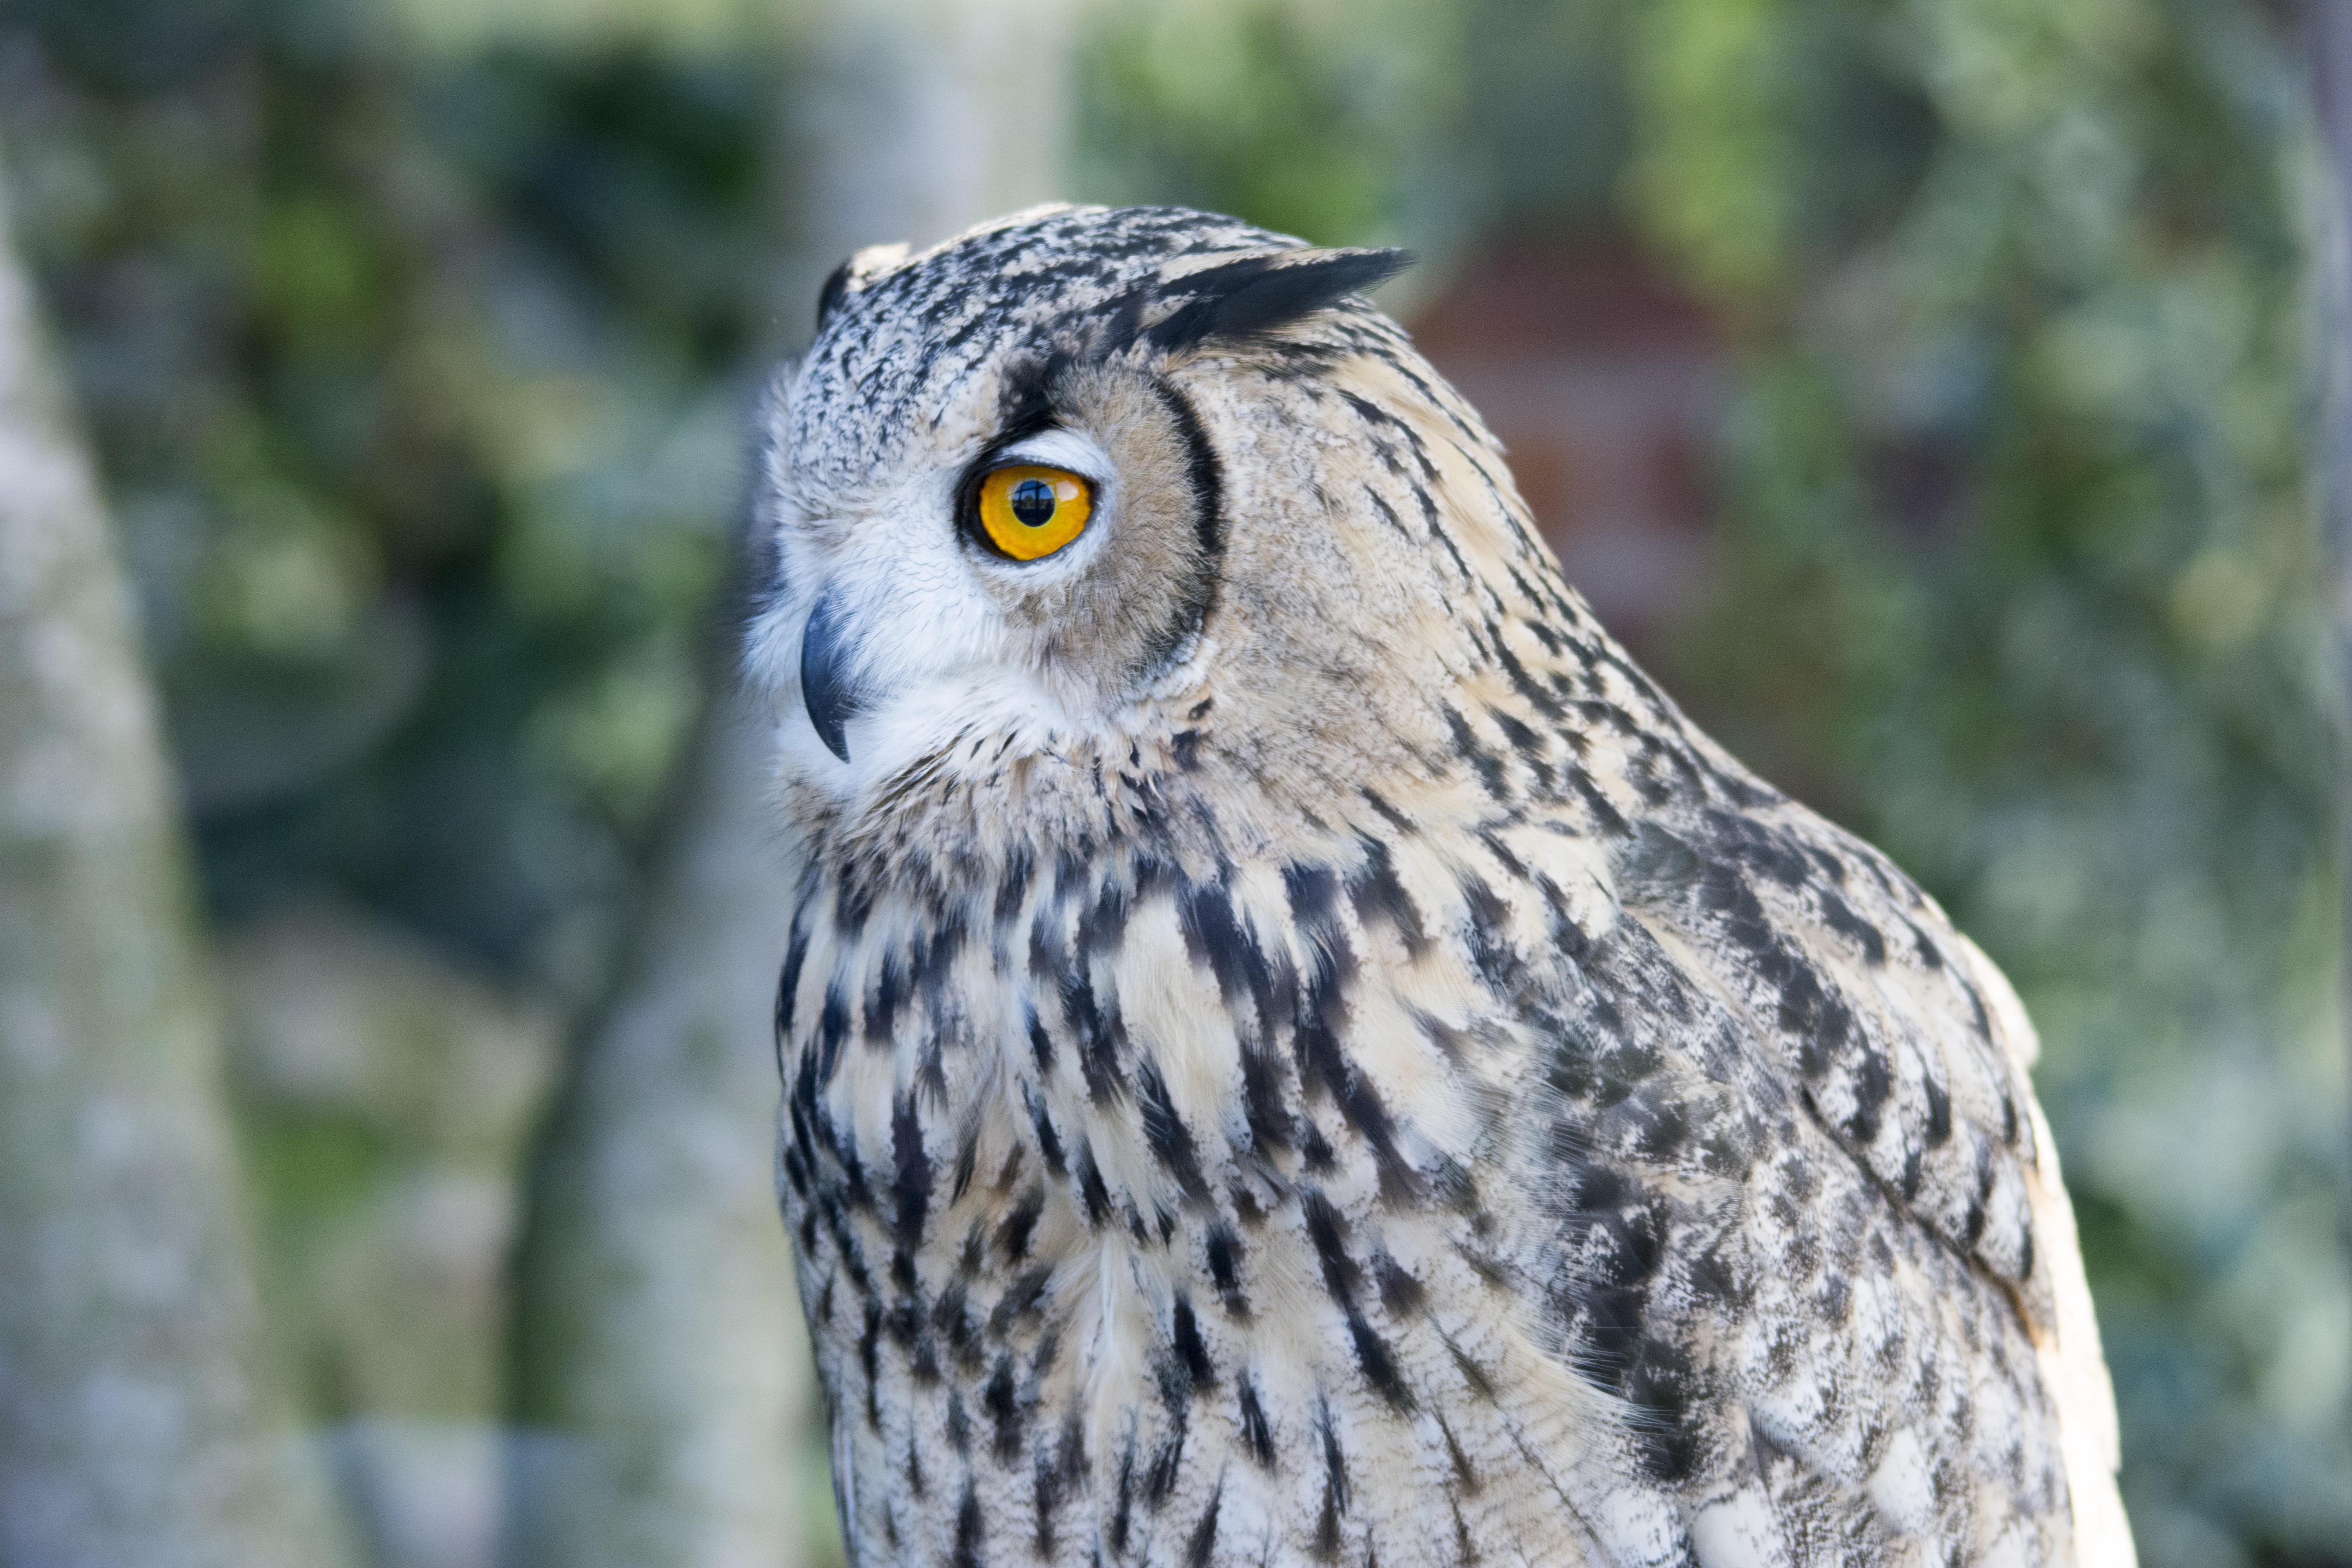
nature, bird, wing, wildlife, beak, predator, hawk, owl, fauna, bird of prey, close up, head, vertebrate, falcon, great grey owl